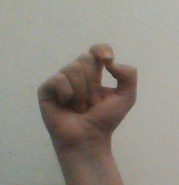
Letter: fa